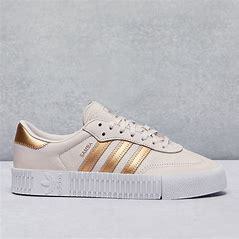
Brand: adidas
Model: Sambarose Skate